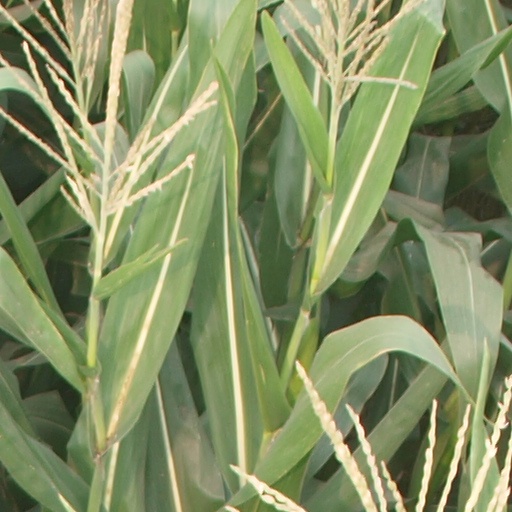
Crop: maize; corn